Raja Pervaiz Ashraf

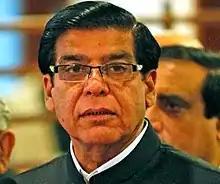
Raja Pervez Ashraf in 2013

He became the head of the Water and Power Ministry in the coalition government of PPP, PML-N, ANP, JUI-F and MQM formed after the 2008 elections. During his tenure as power minister, there was a chronic shortage of electricity generation throughout the country and power cuts (load shedding) remained frequent. In the position, he faced heavy criticism for repeatedly promising the country's power crisis would be over "by 2008" as the country suffered regular blackouts. He became one of the most sought after ministers in the National Assembly, by legislators who demanded answers for the power crisis.